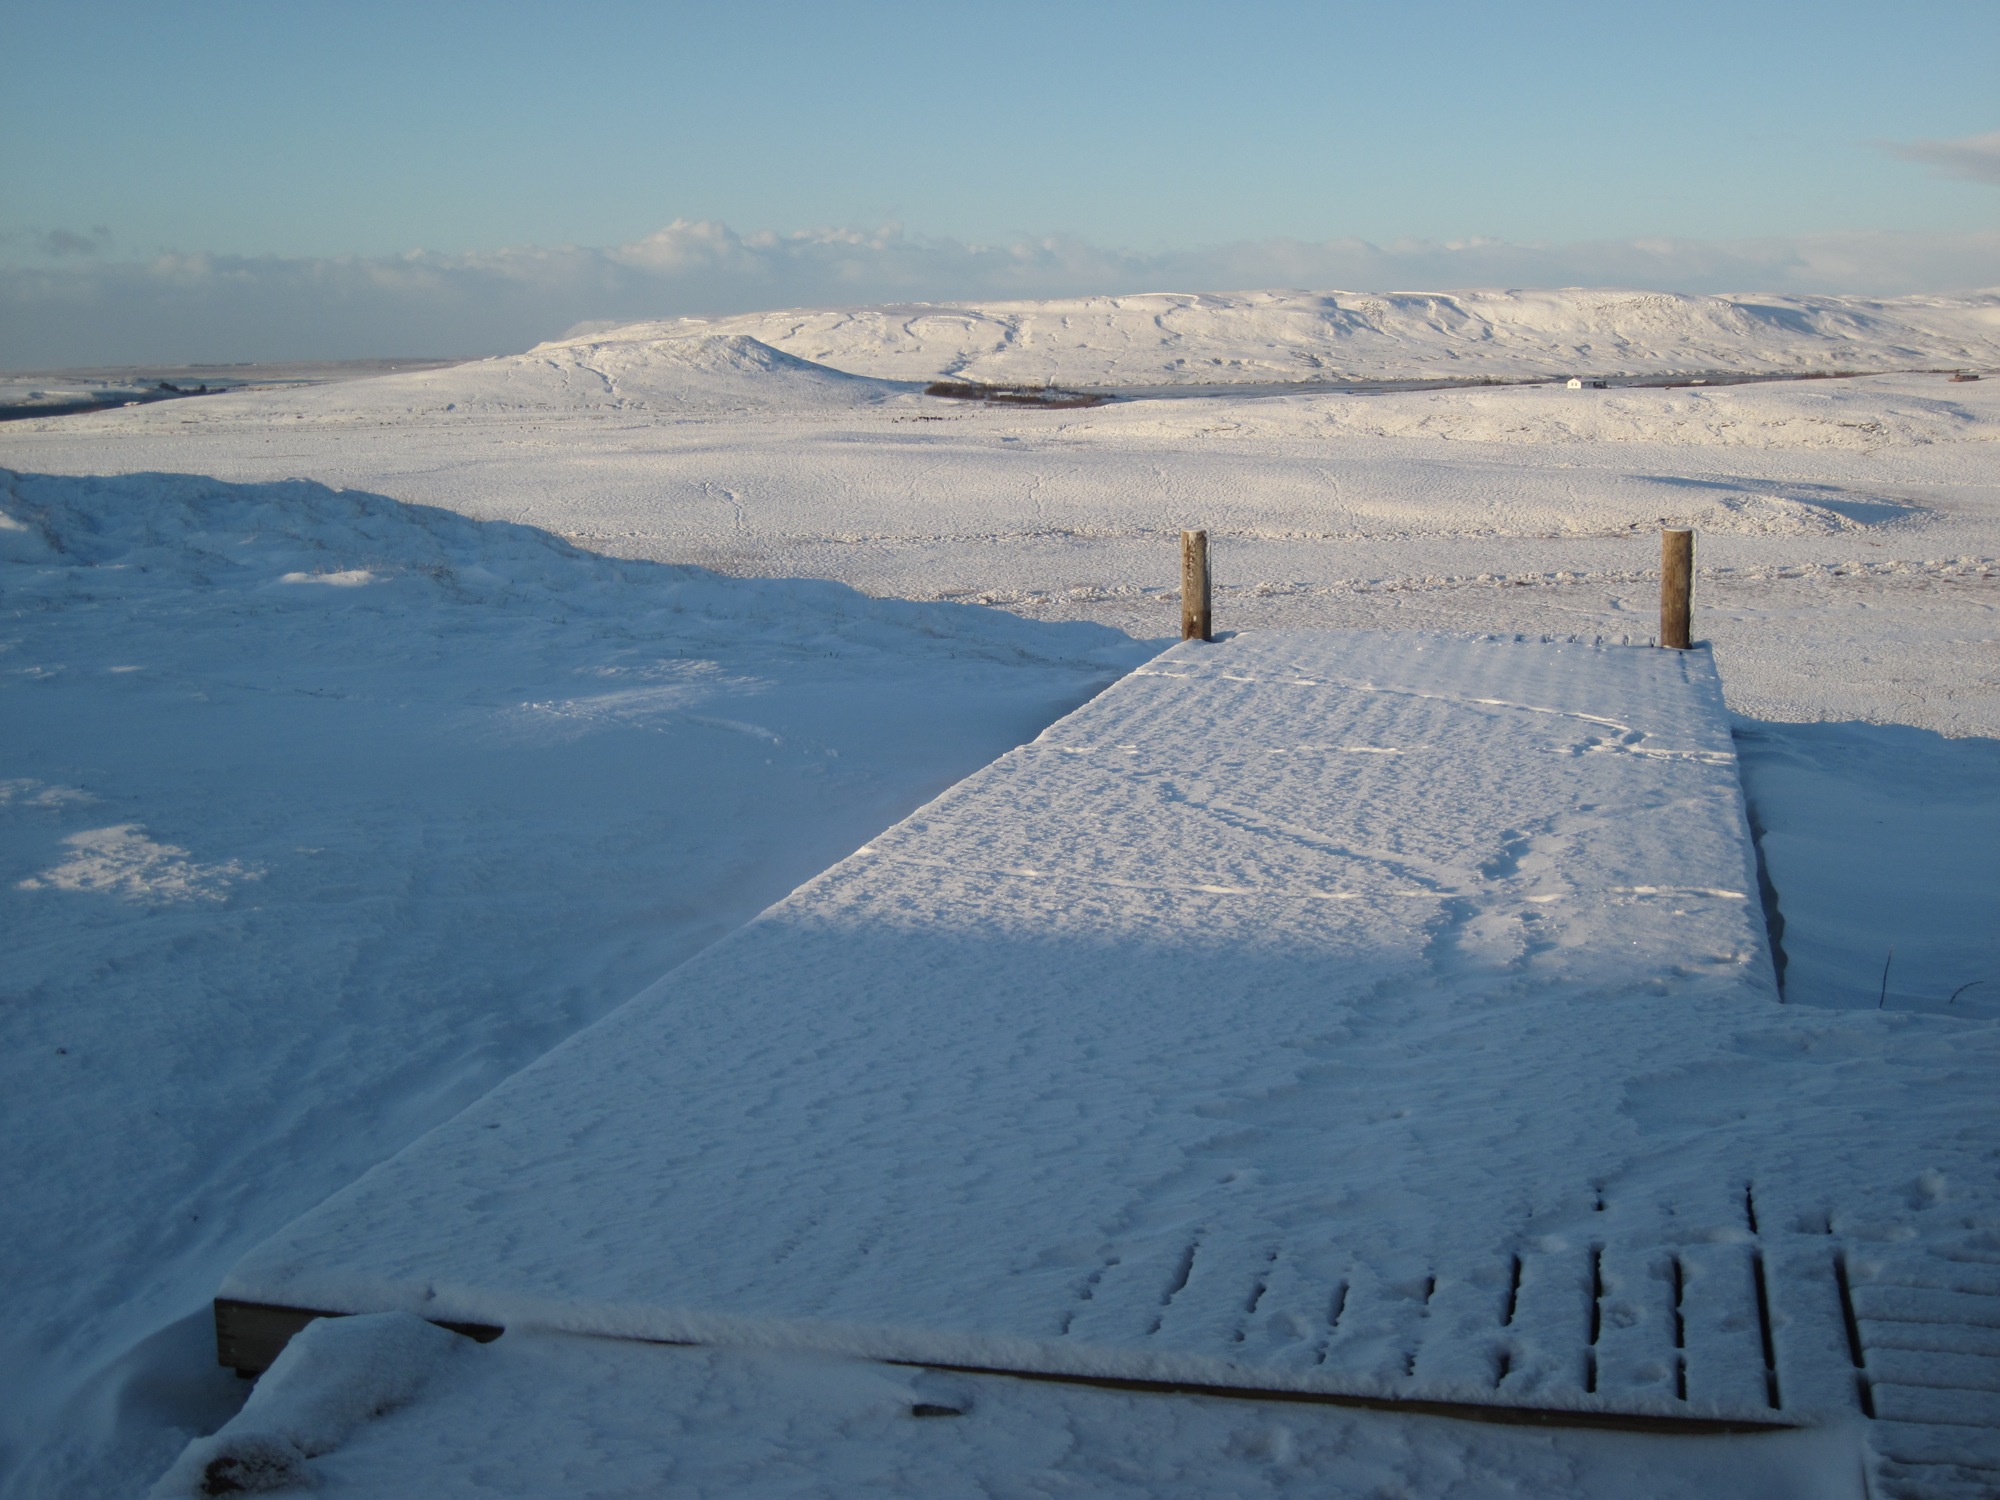
mountain, snow, winter, ice, weather, iceland, arctic, season, piste, skinnhufa, freezing, arctic ocean, atmosphere of earth, geological phenomenon